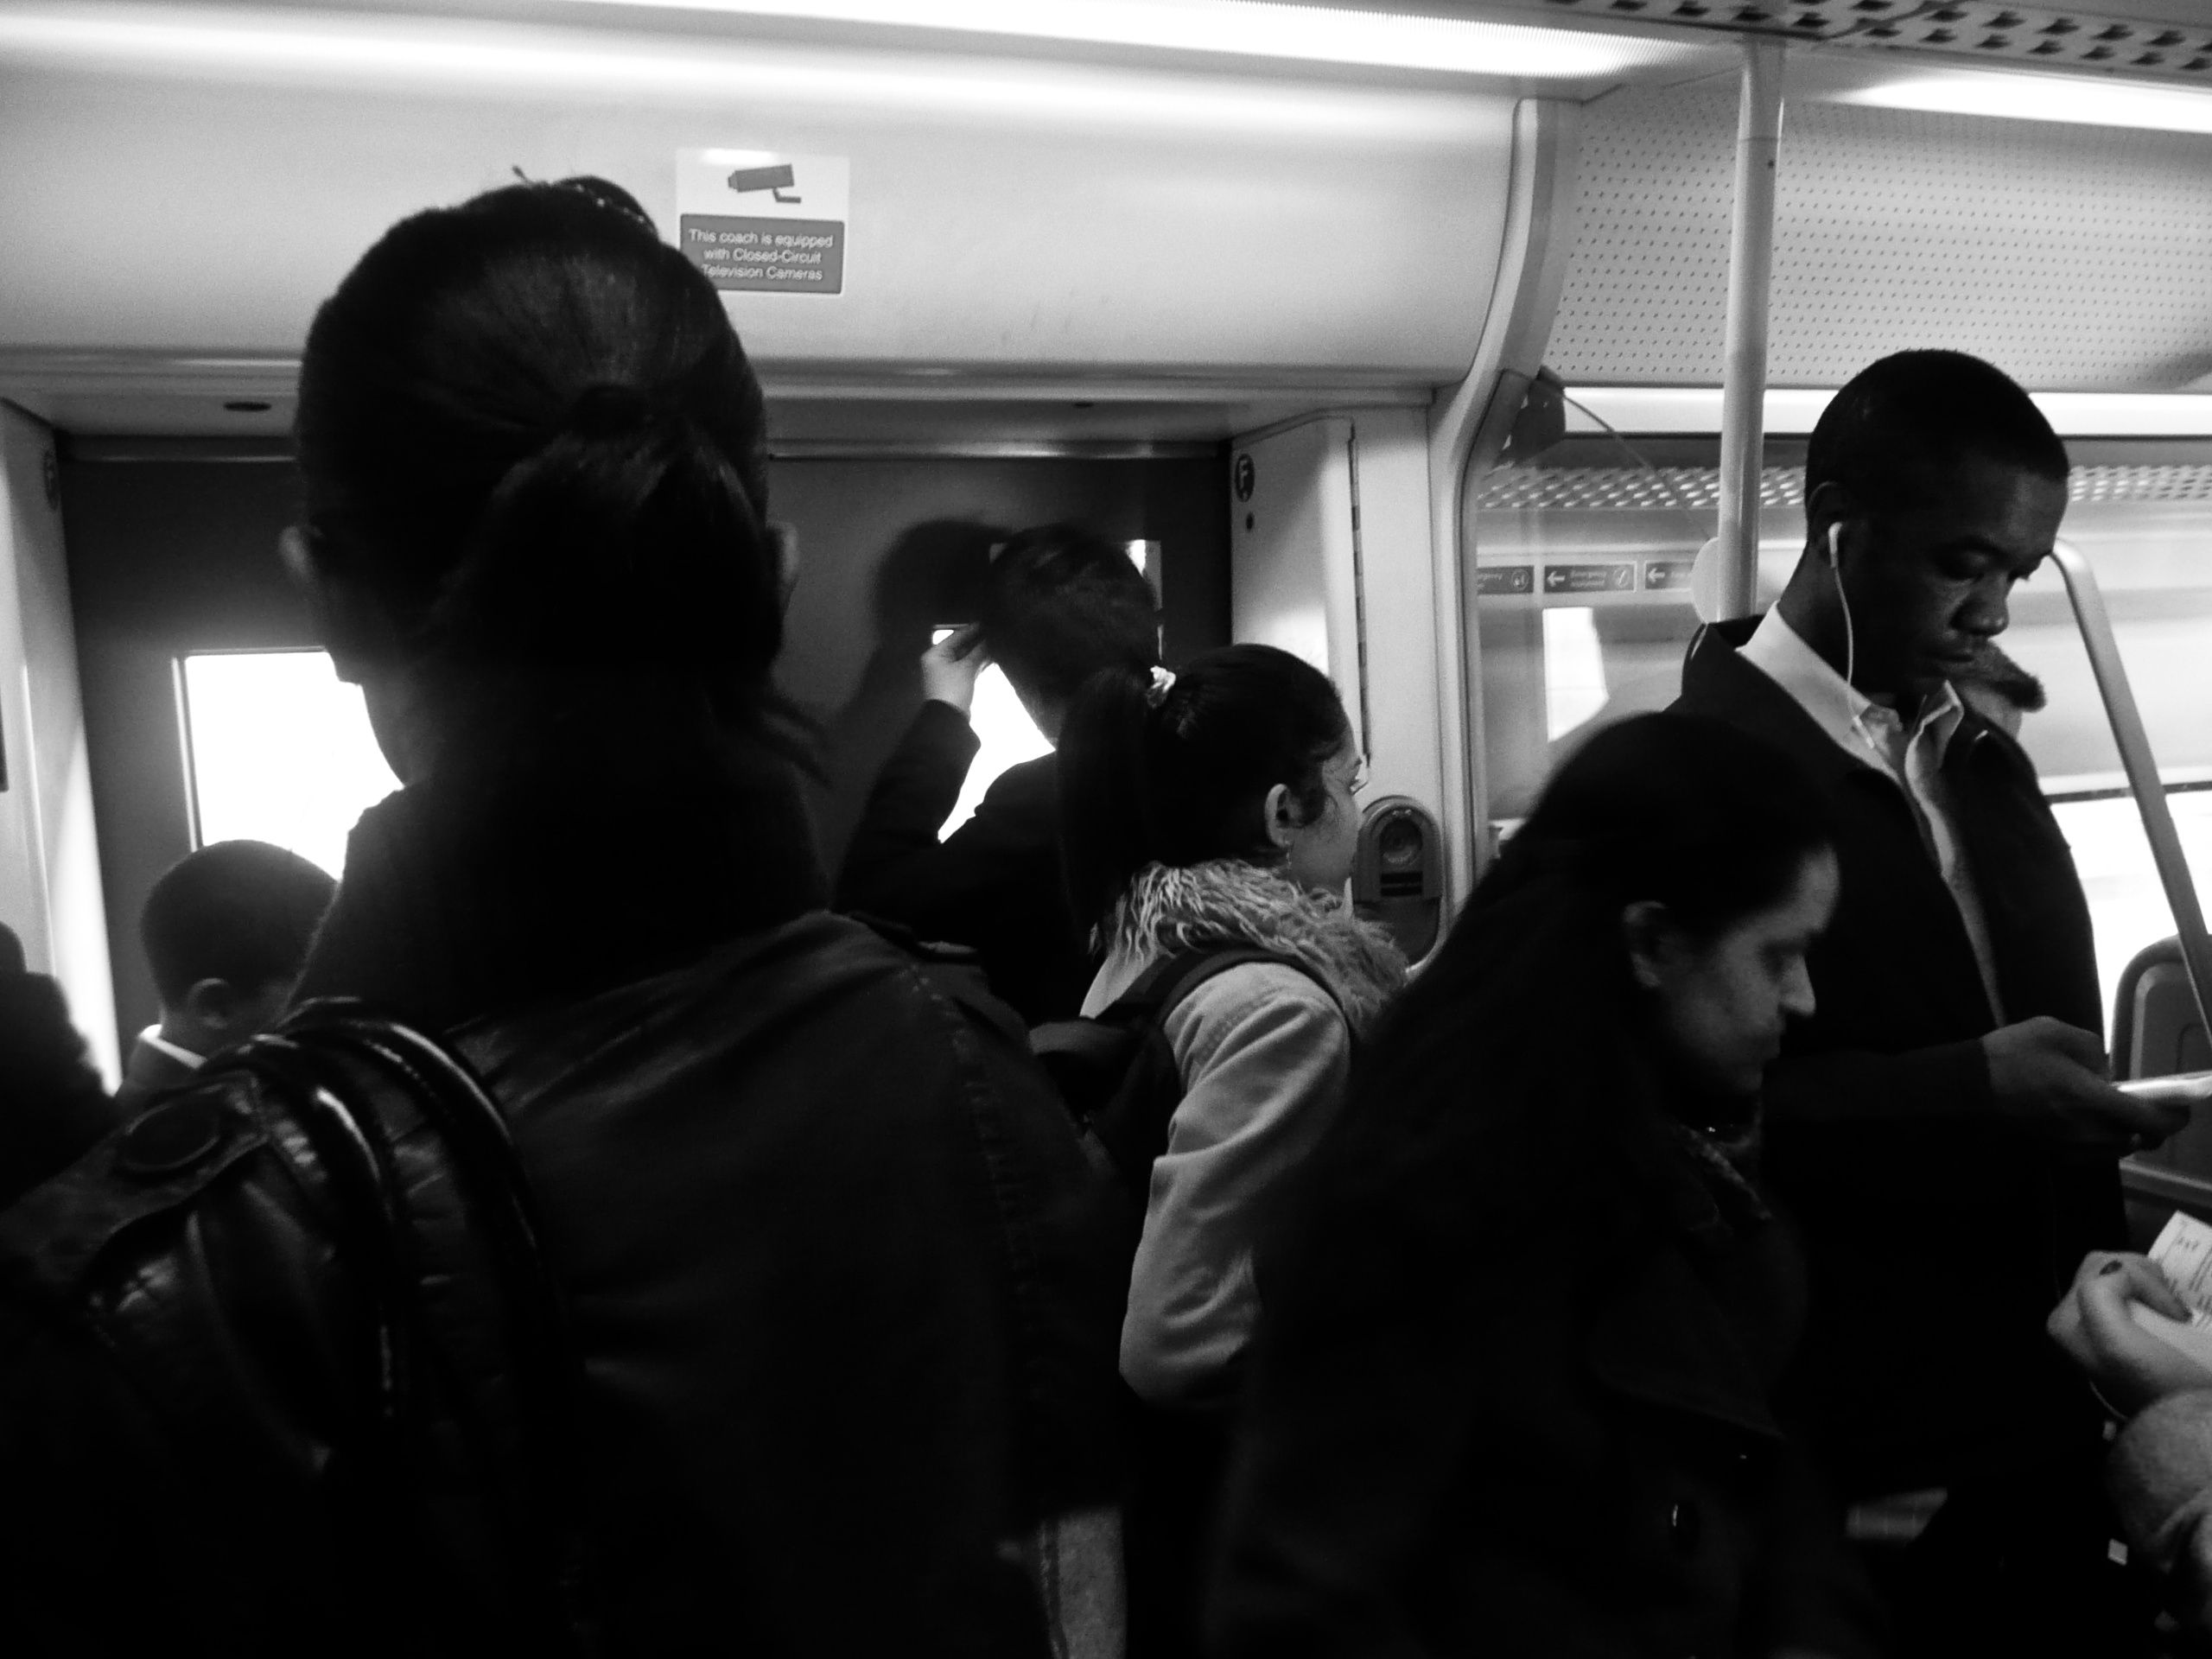
man, light, black and white, people, woman, hair, train, crowd, black, monochrome, bw, blackwhite, candid, ps, lumix, panasonic, dmctz3, londonmidland, monochrome photography, film noir